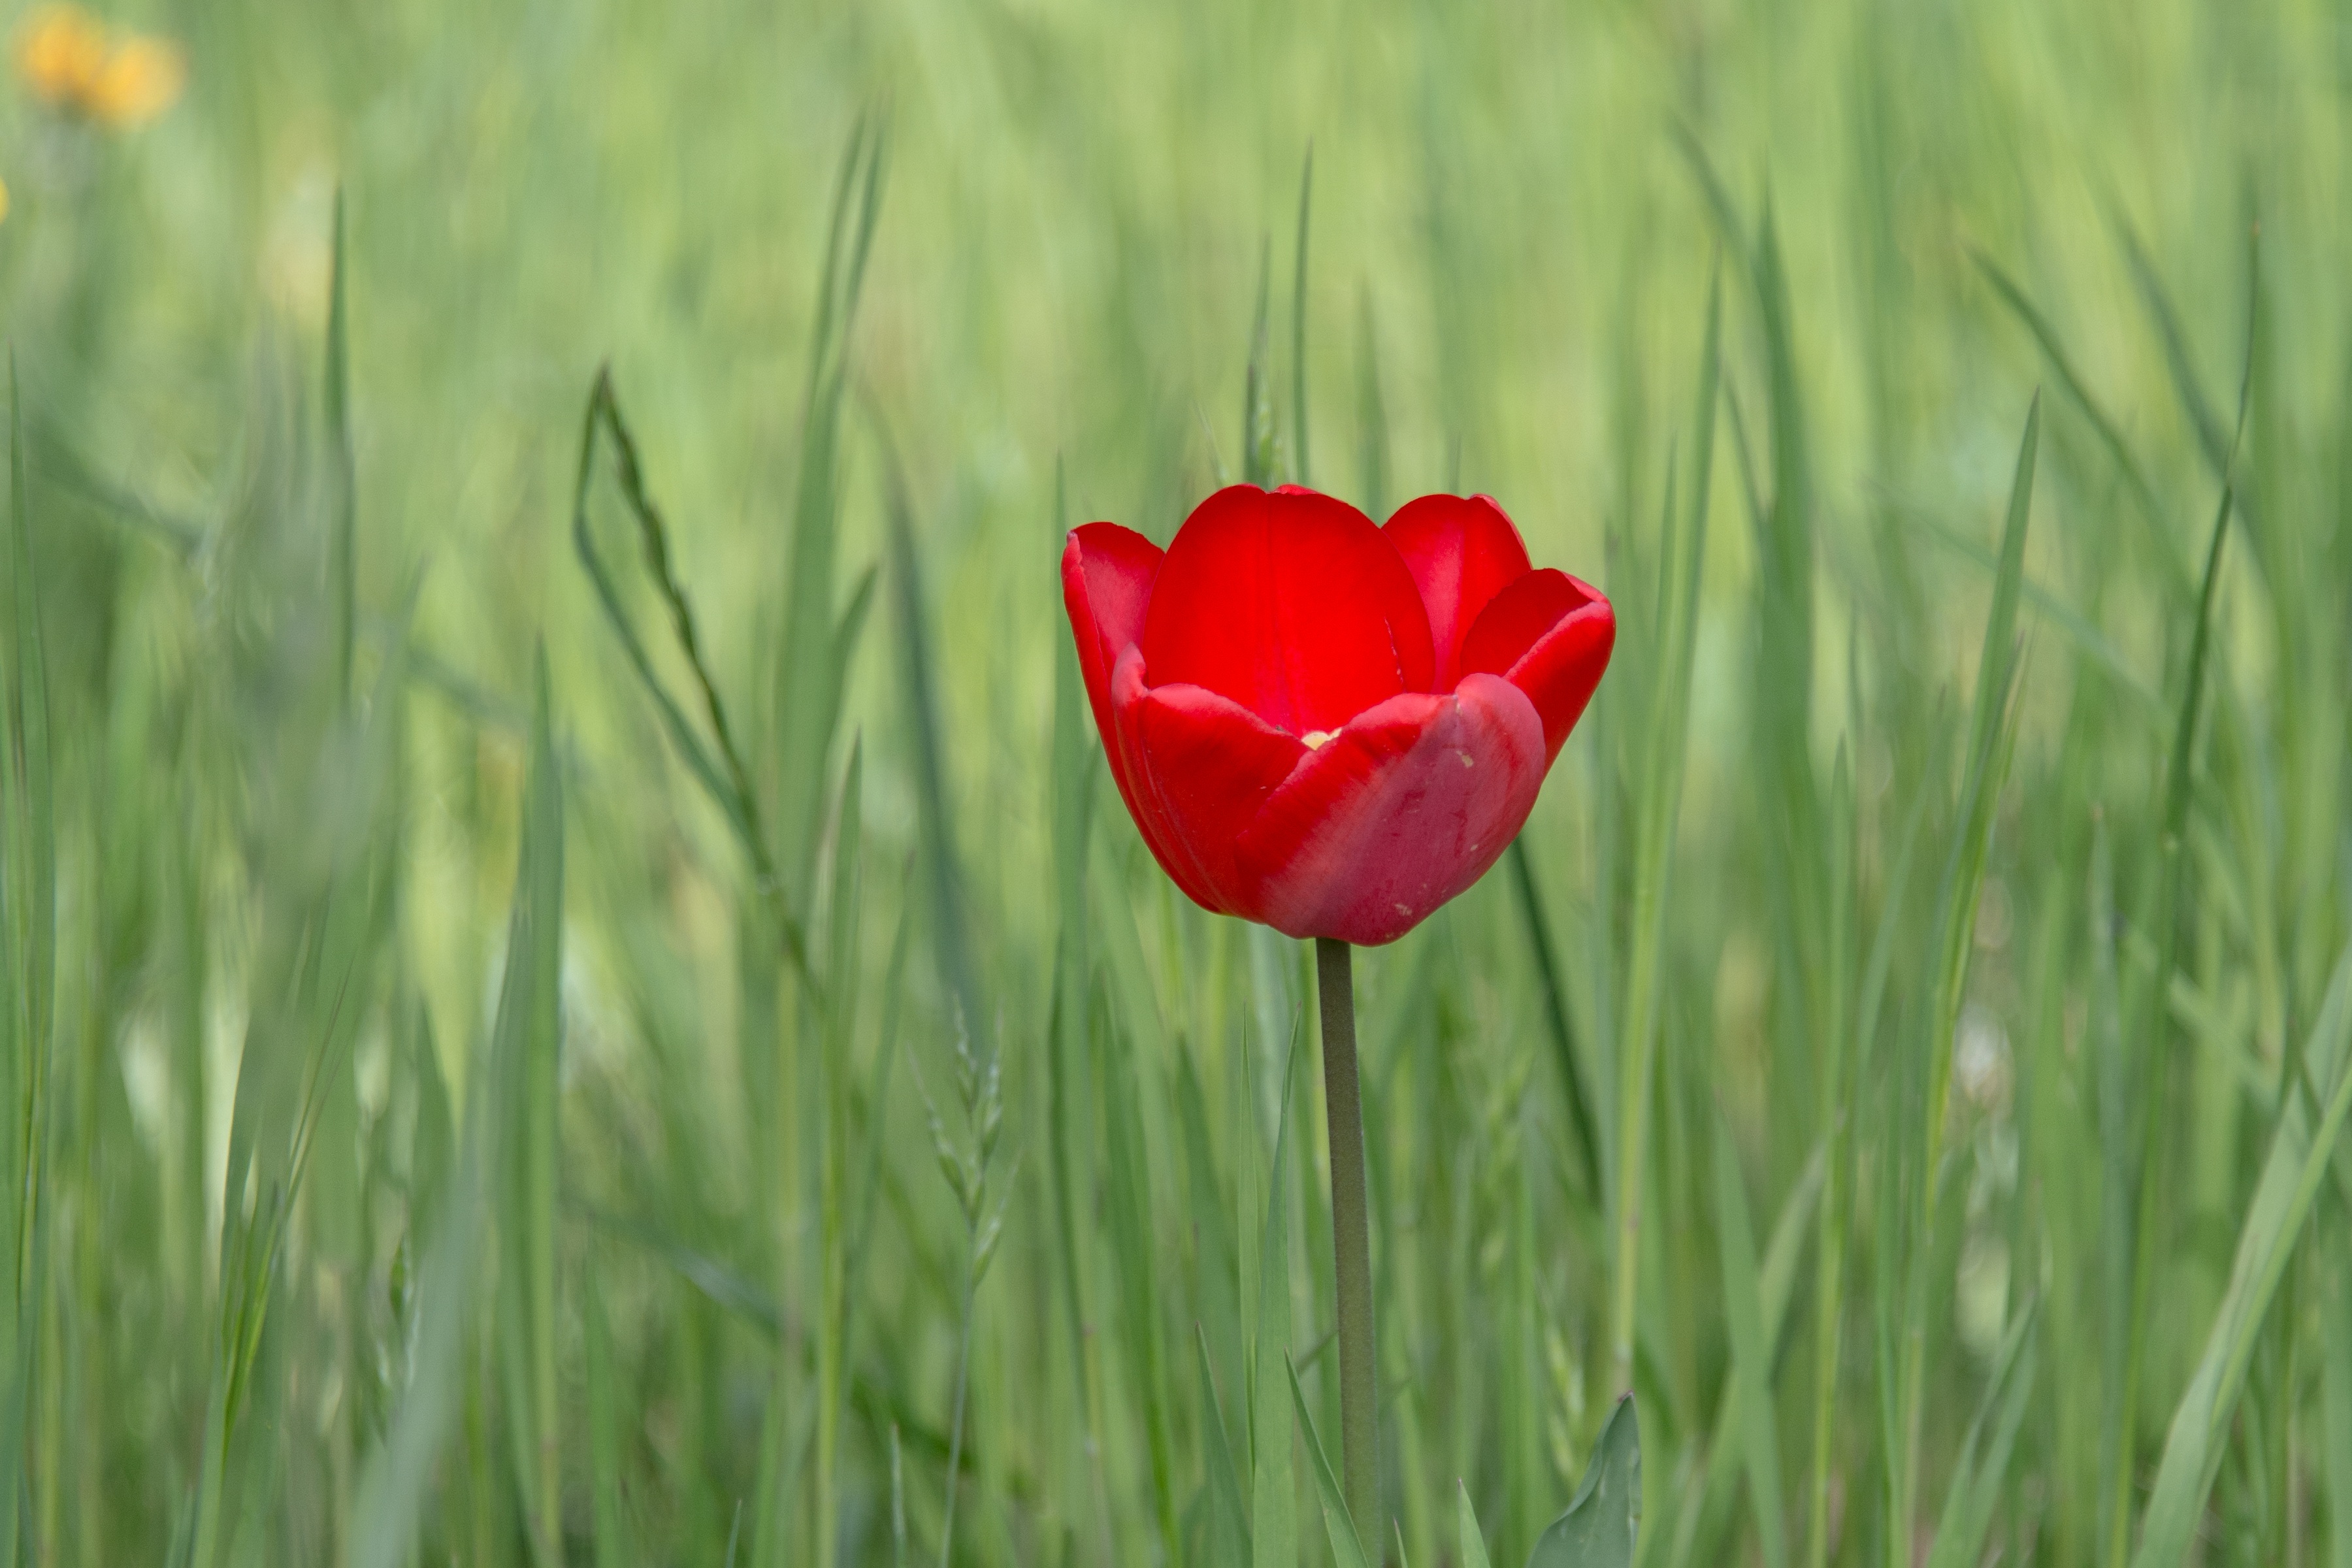
grass, blossom, plant, field, meadow, flower, petal, bloom, tulip, spring, red, close, flora, bed, poppy, early bloomer, macro photography, flowering plant, grass family, plant stem, land plant